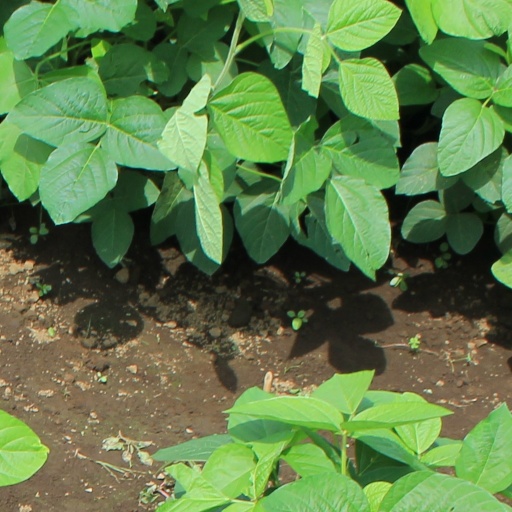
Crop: soybean